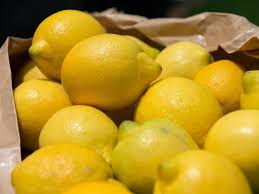
Label: trash